Ed Sedar

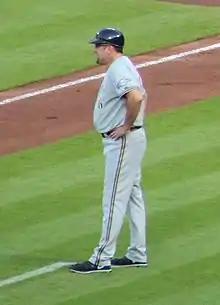
Sedar with the Milwaukee Brewers in 2014

Edward Joseph Sedar (born August 8, 1961) is an American former professional baseball coach. He previously served as the first base coach for the Milwaukee Brewers of Major League Baseball (MLB) from 2007 to 2010 and as the third base coach from 2011 to 2021.